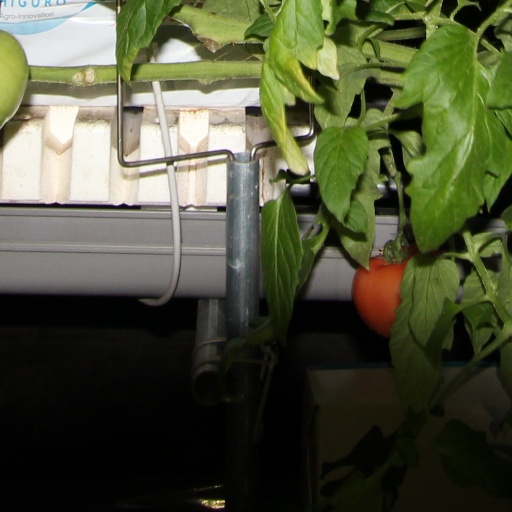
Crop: tomato